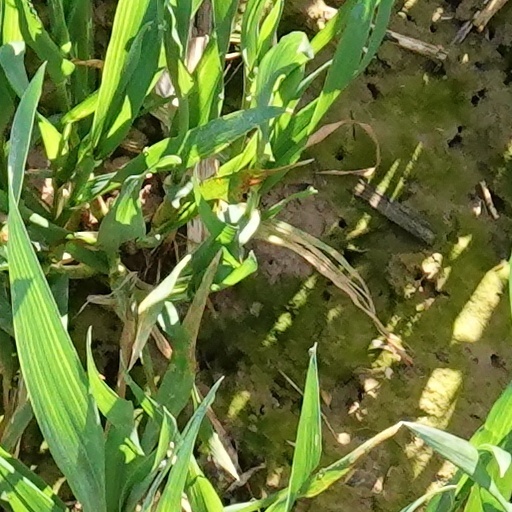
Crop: wheat